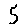
Label: 5